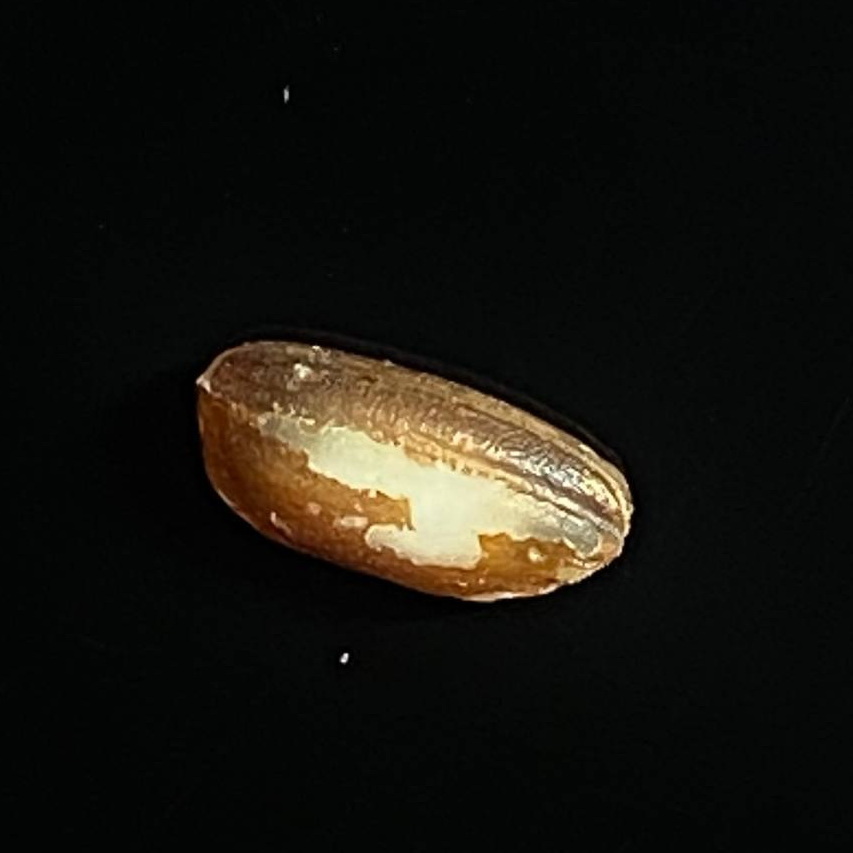
Rice variety: Lal_Biroi